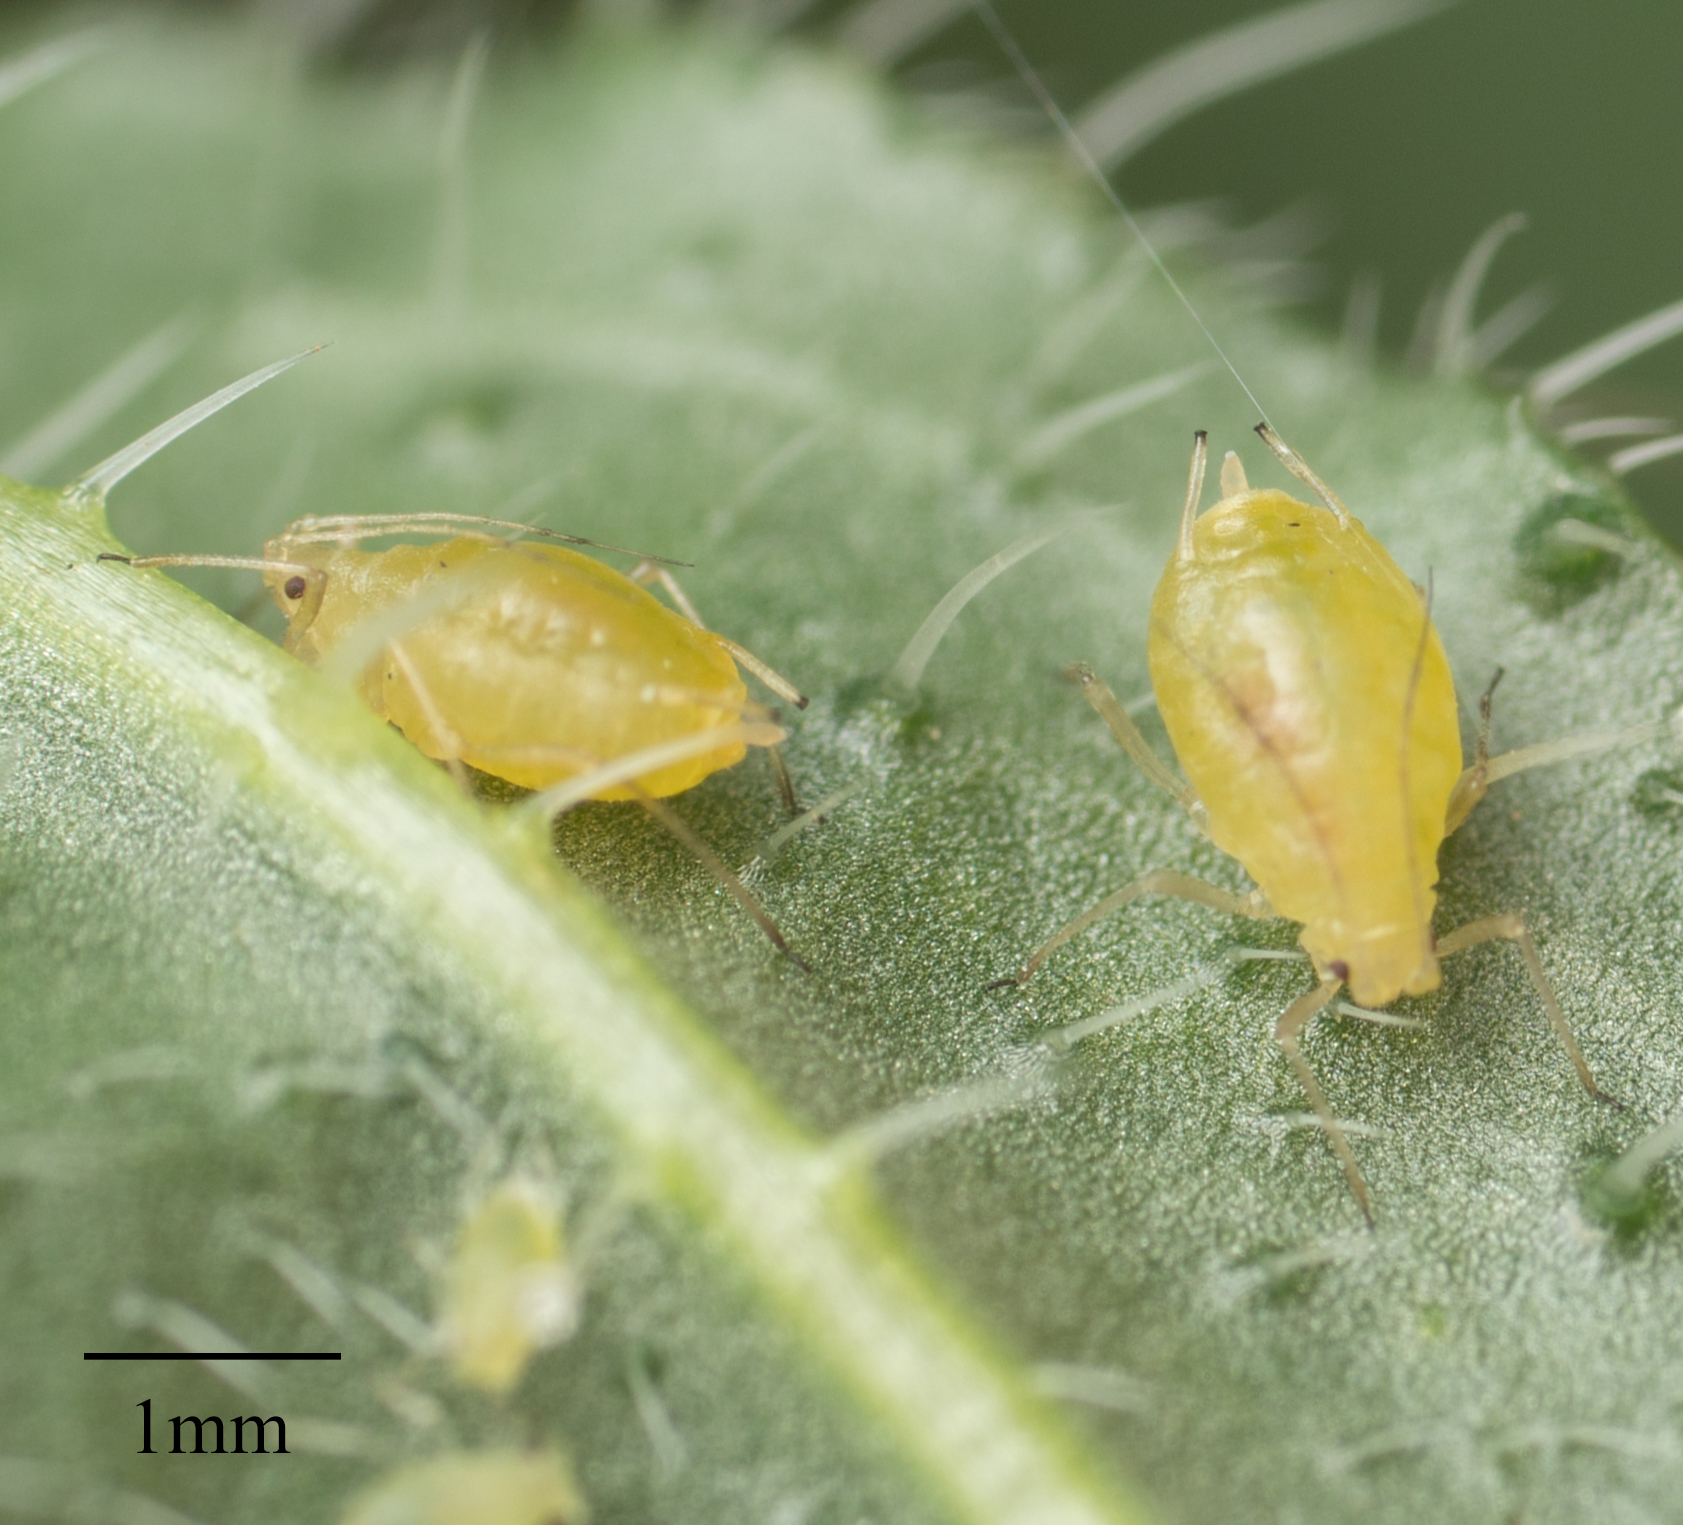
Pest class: green_peach_aphid